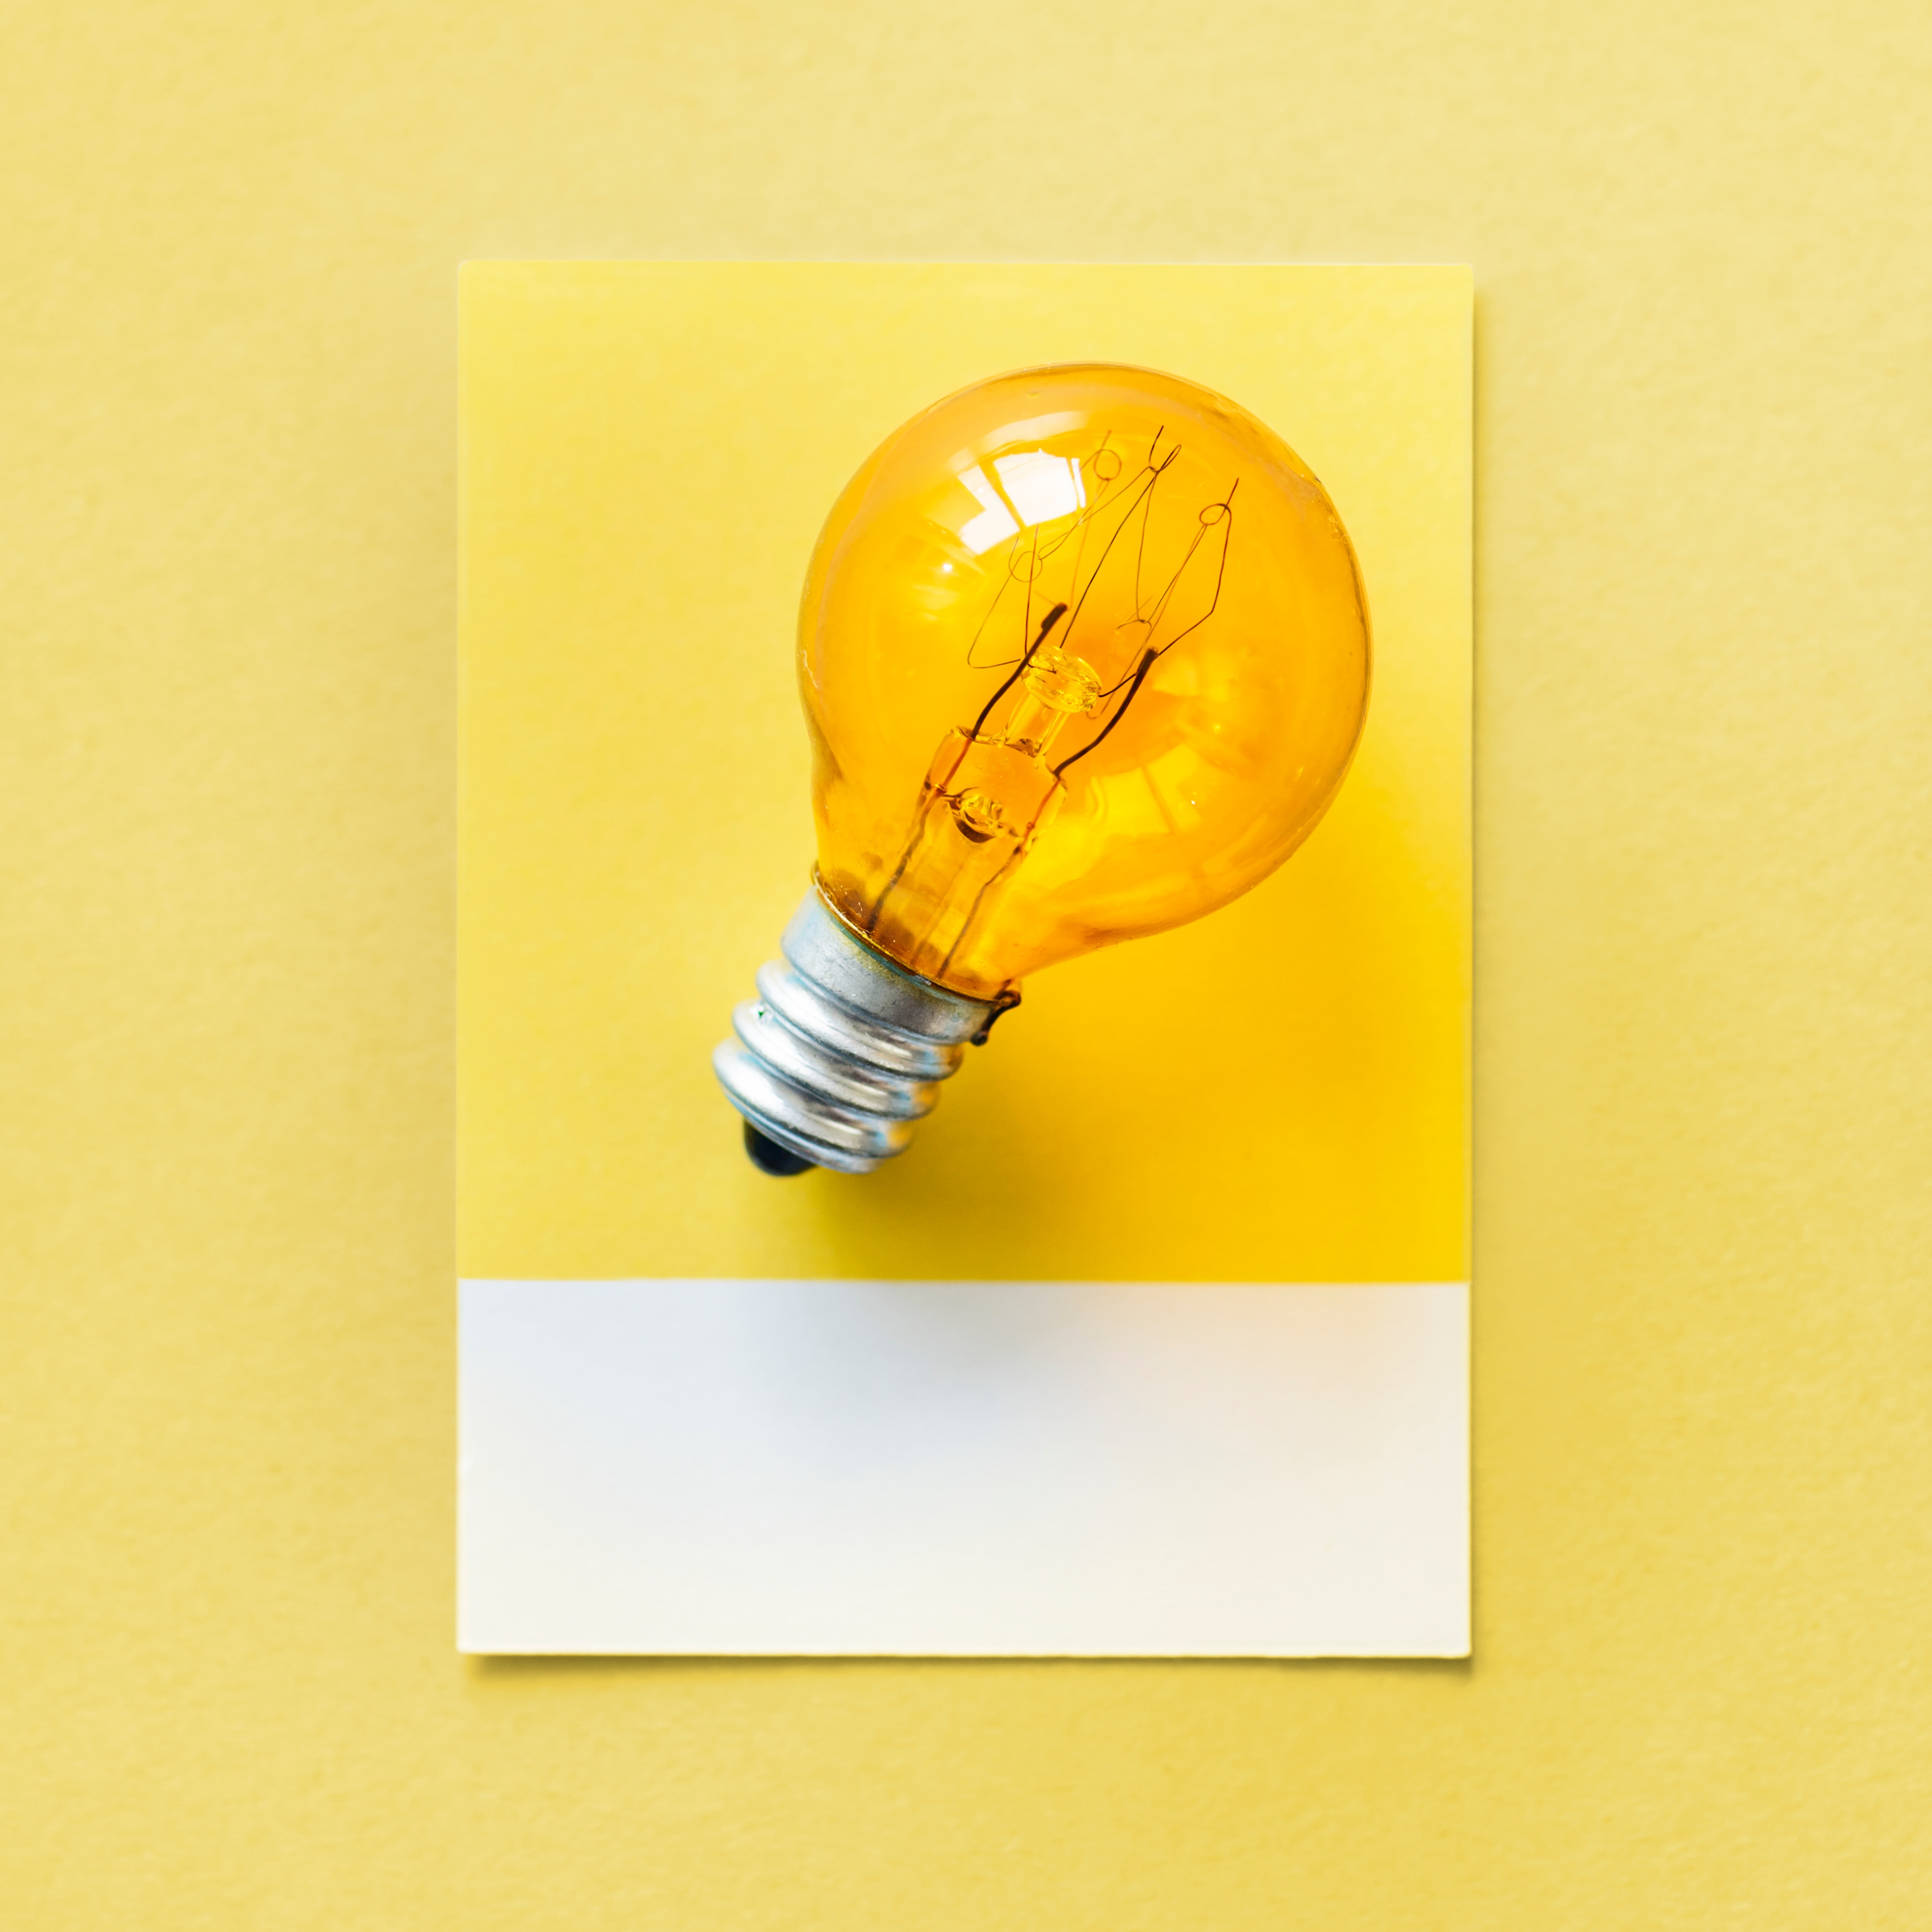
yellow, light bulb, amber, lighting, incandescent light bulb, compact fluorescent lamp